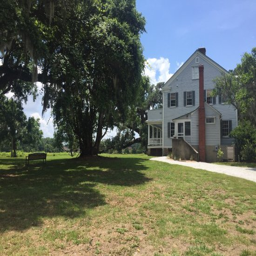
loved the plantation and they offered tours every hour and a half starting !